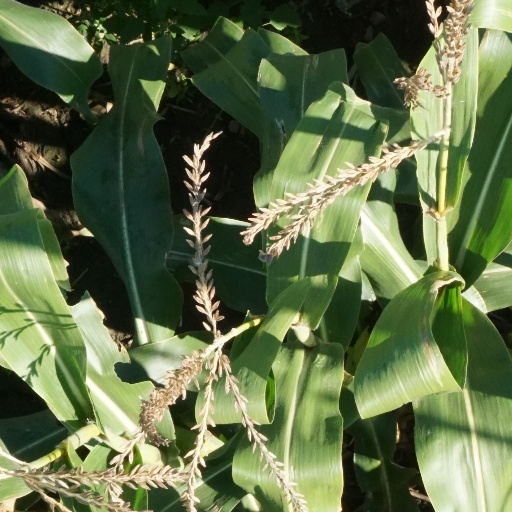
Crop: maize; corn